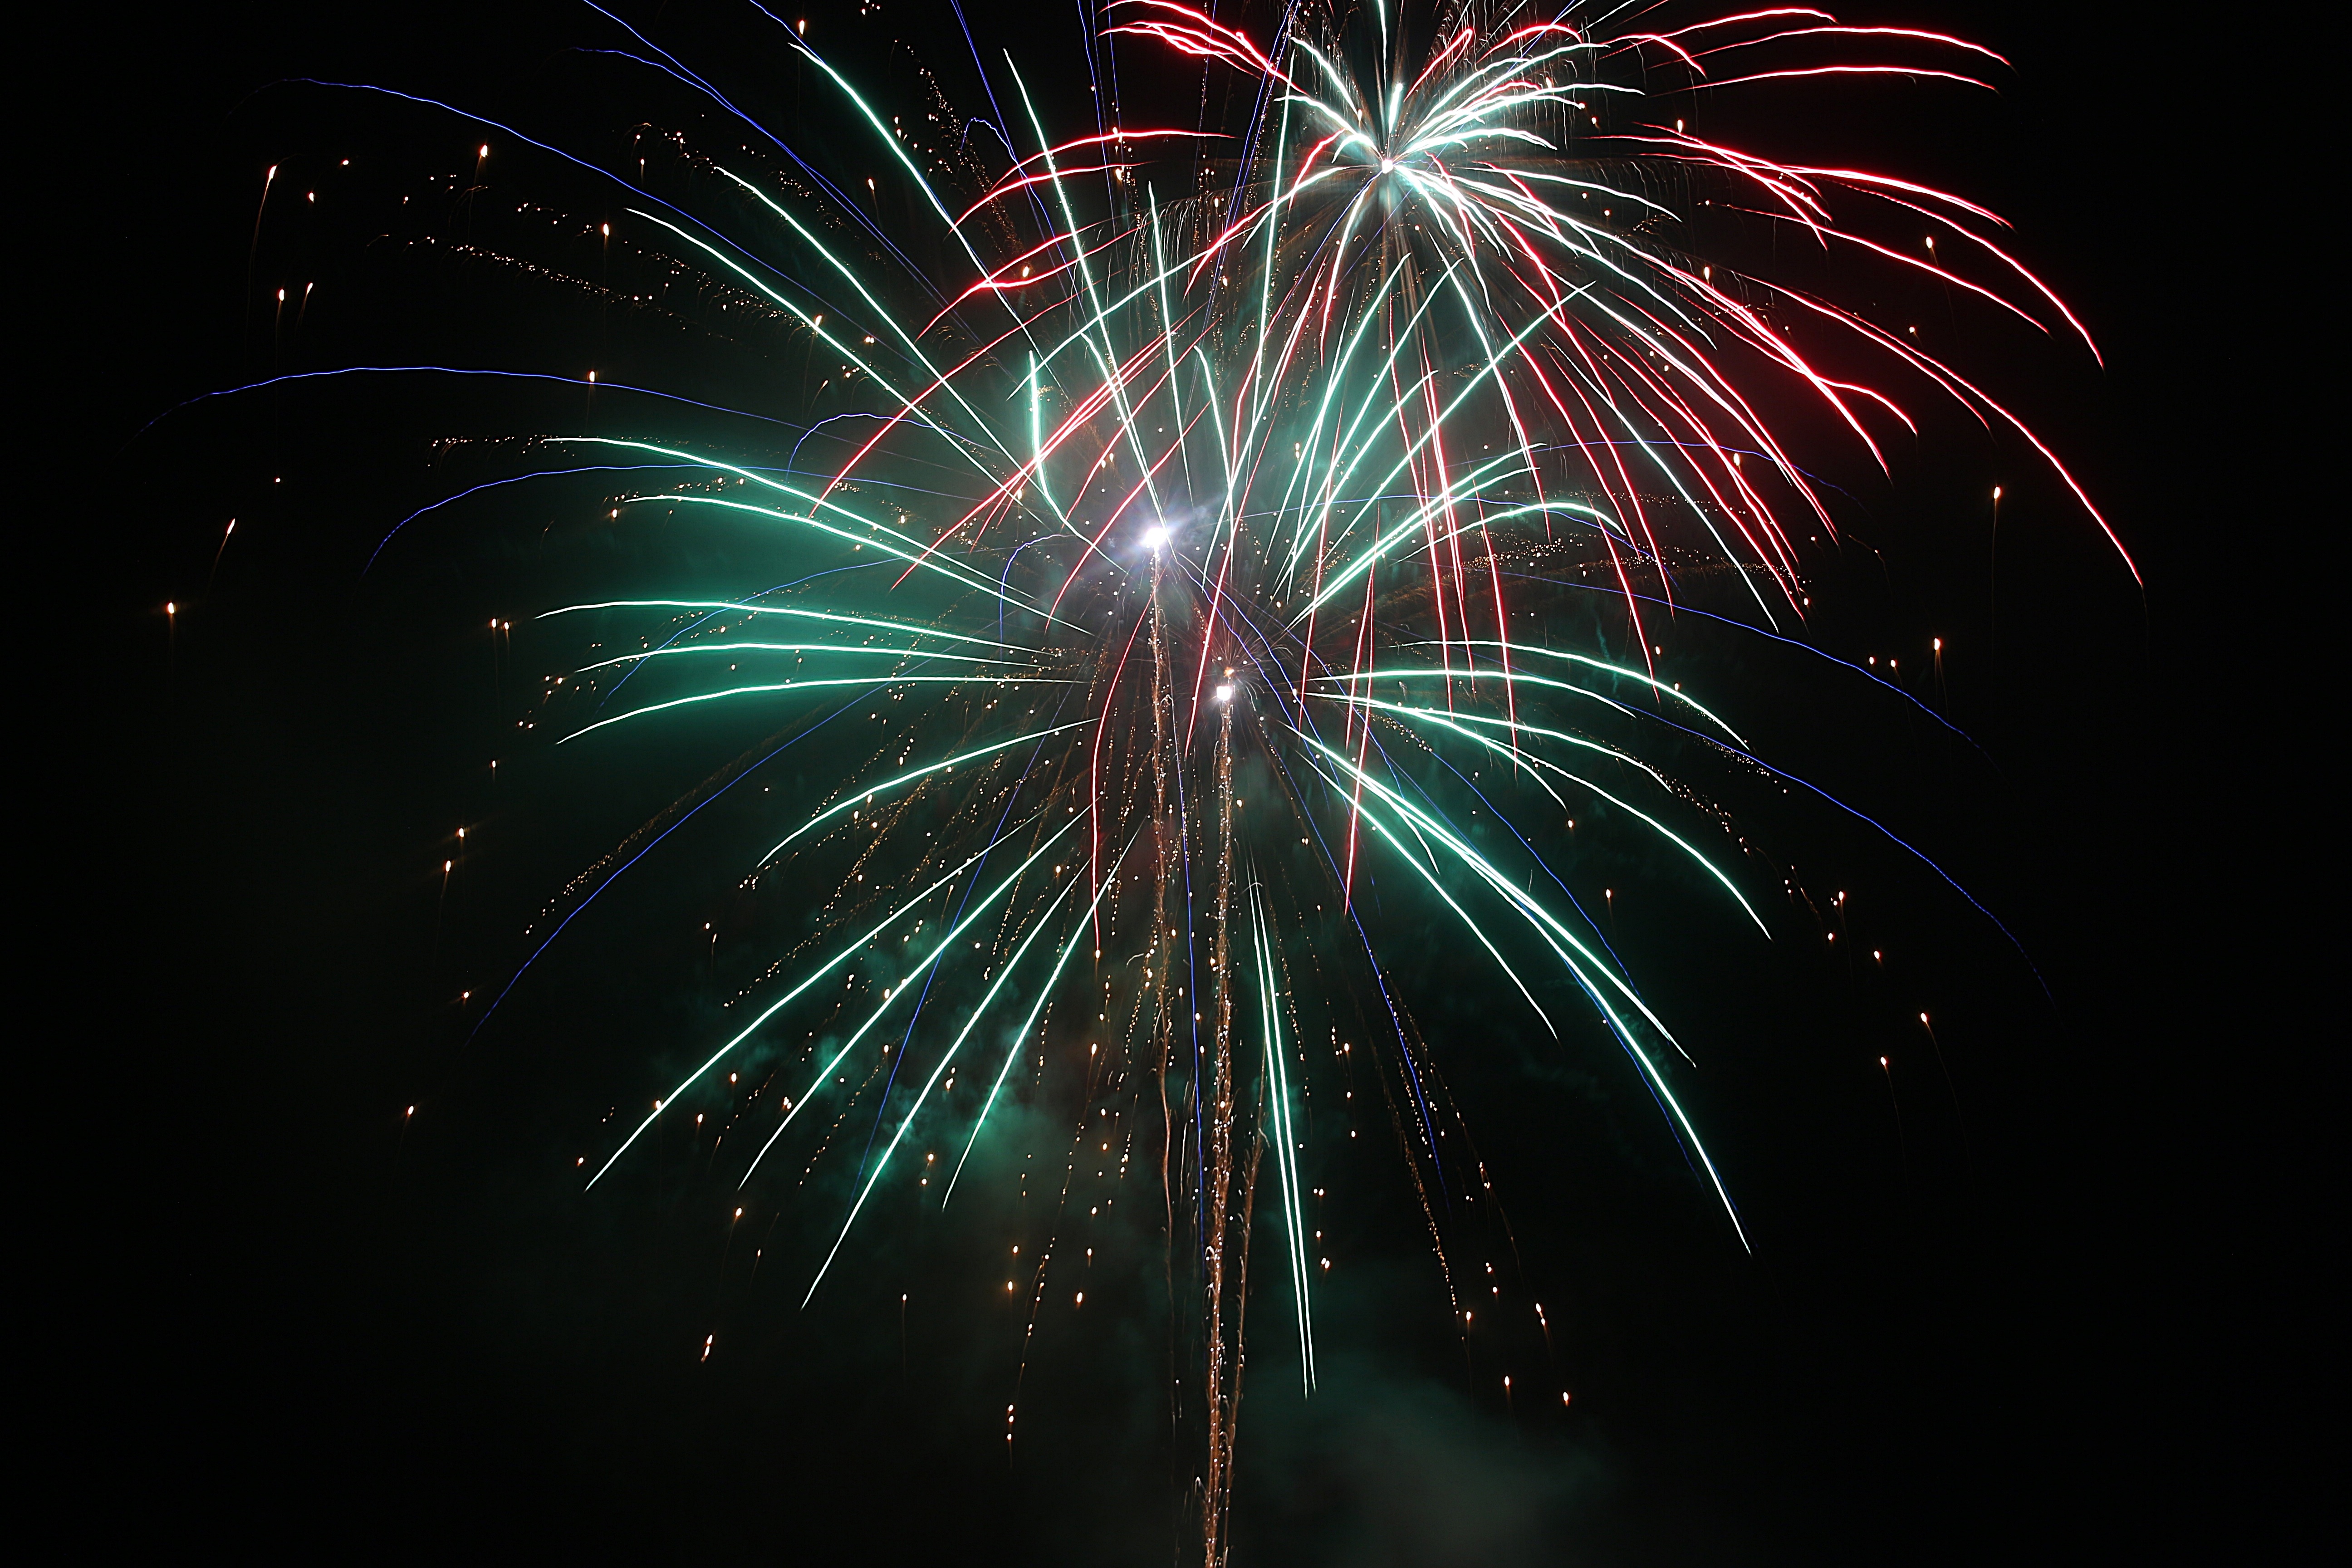
light, sky, night, smoke, recreation, color, colorful, pyrotechnics, rocket, explosion, lights, fireworks, illustration, event, new year's eve, shower of sparks, fireworks art, outdoor recreation